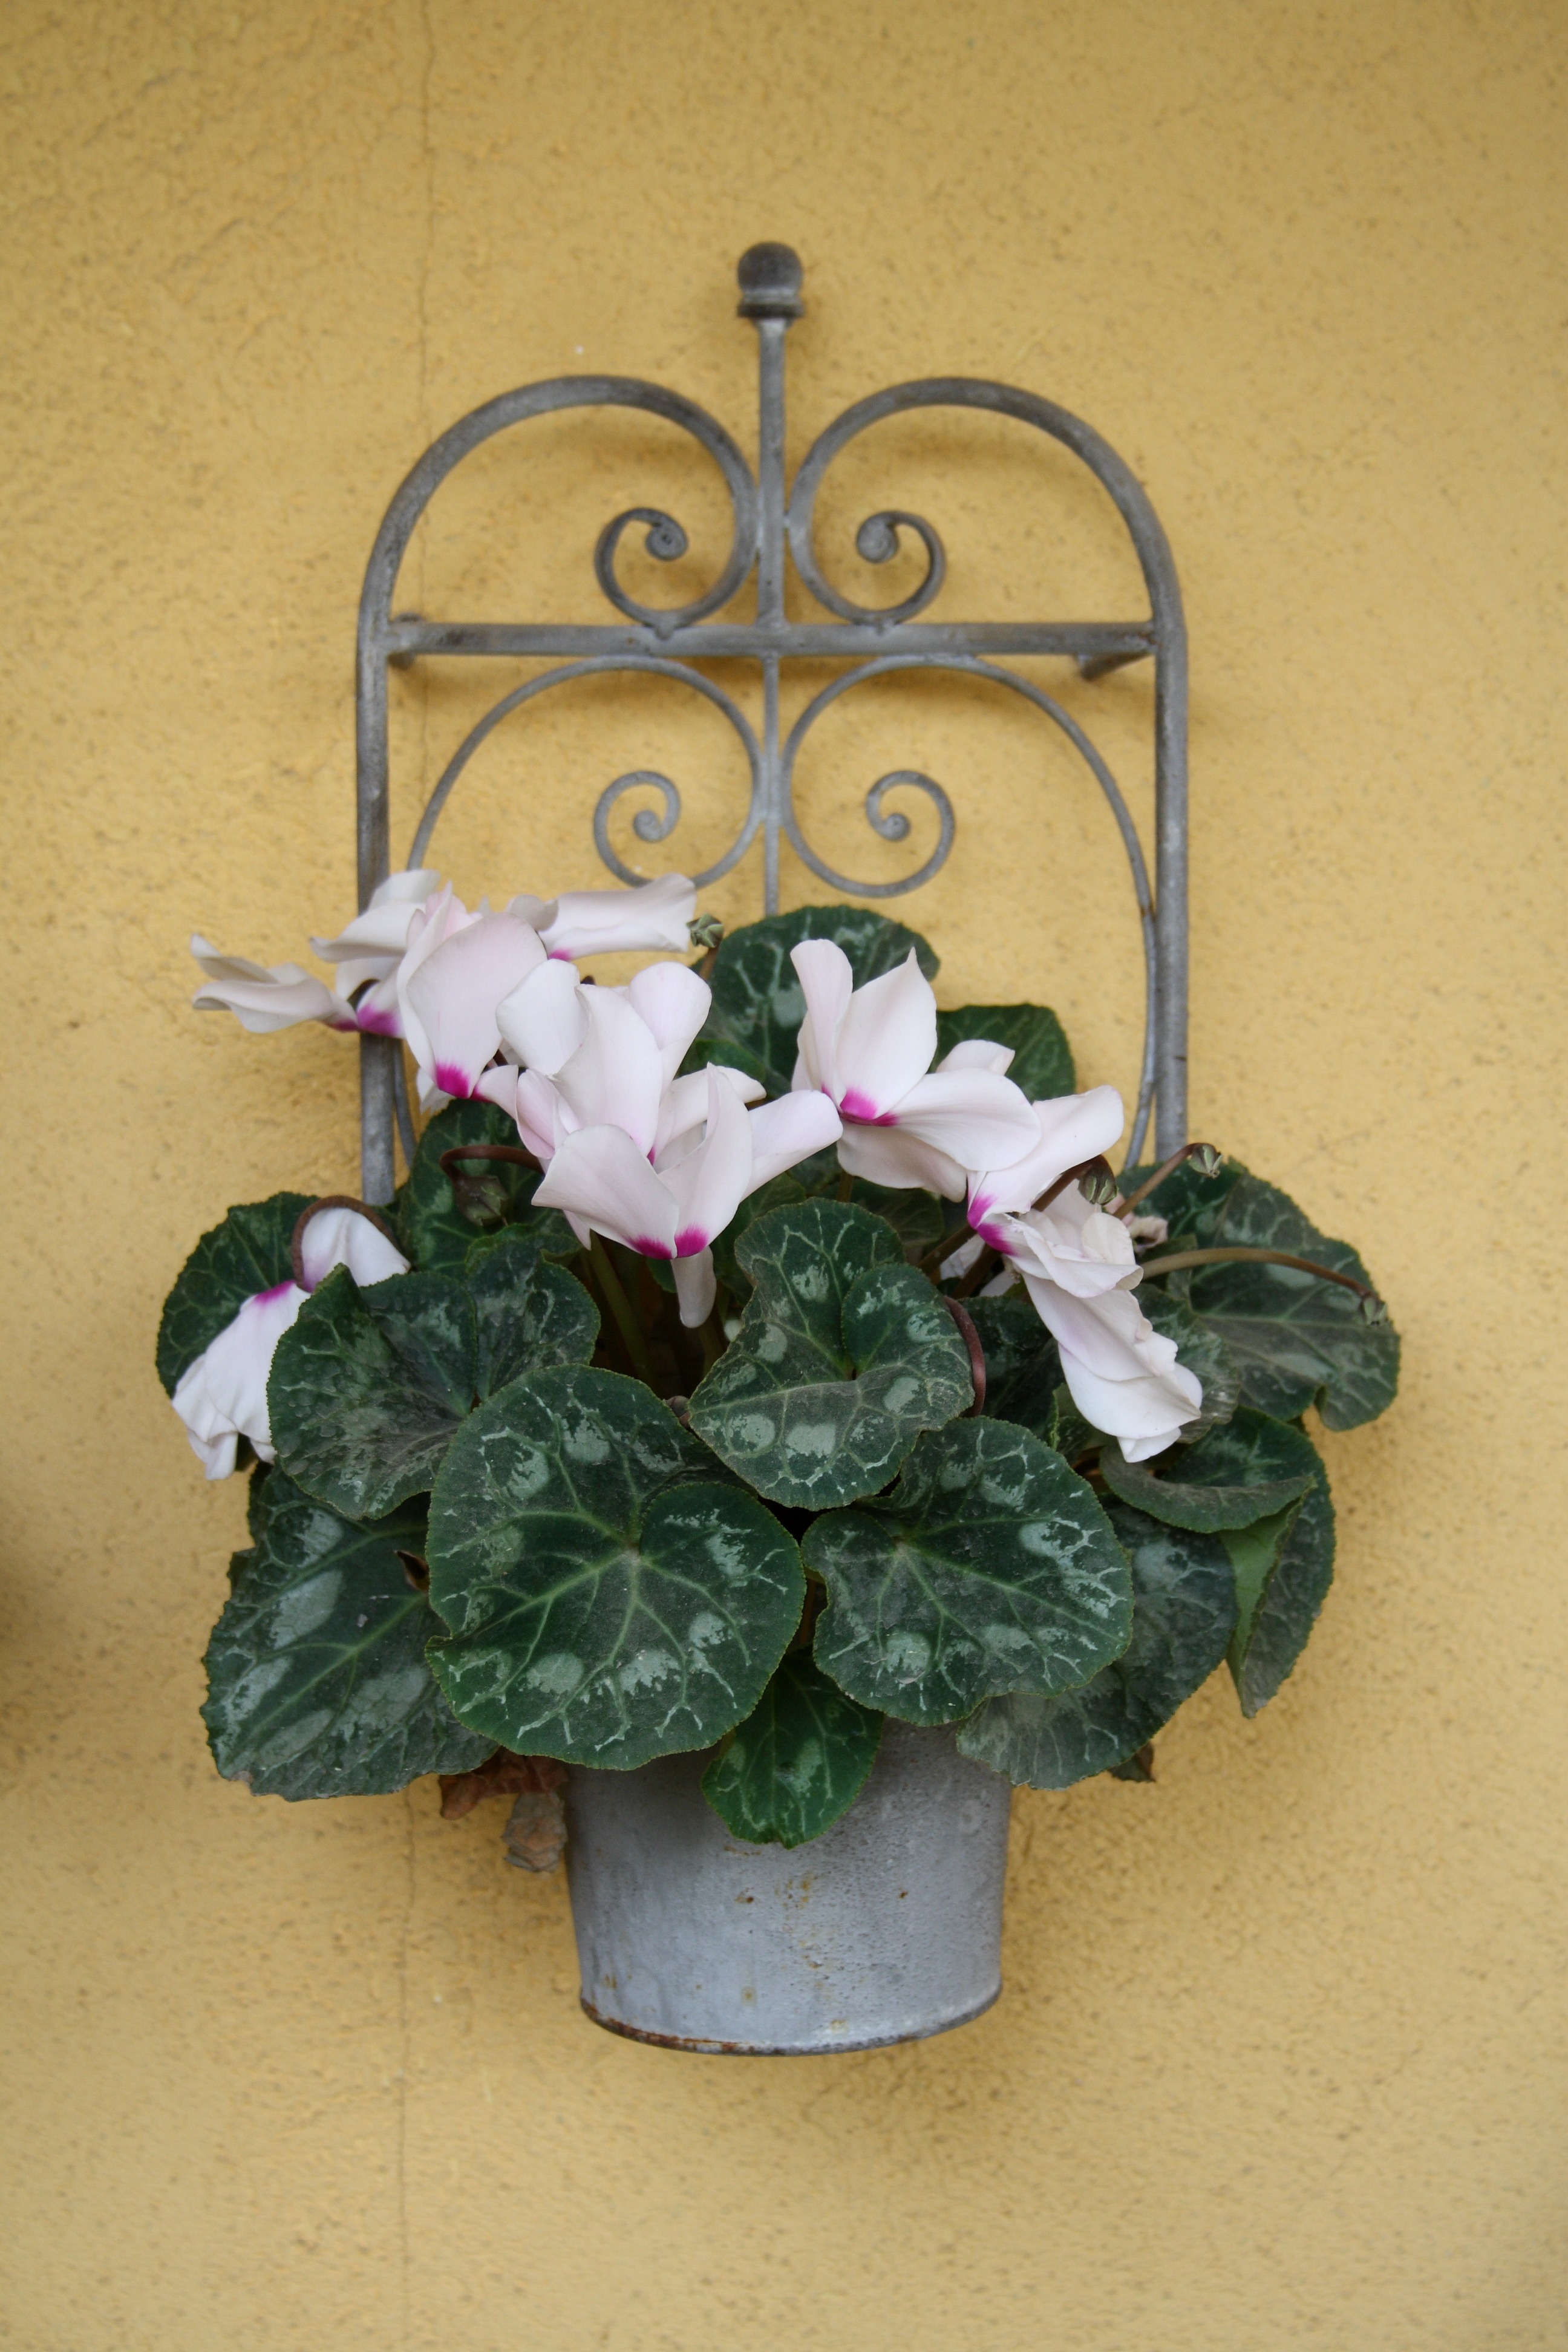
nature, blossom, plant, leaf, flower, petal, bloom, green, red, garden, pink, flora, flowers, purple flowers, christmas decoration, art, cyclamen, floristry, garden flower, flowering plant, flower bouquet, floral design, land plant, flower arranging